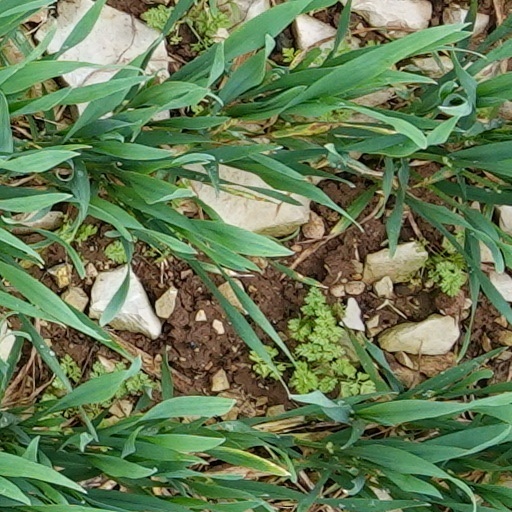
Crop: wheat